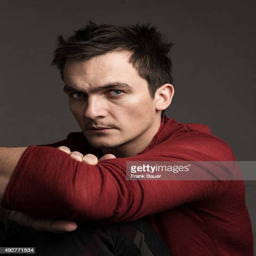
actor is photographed for the guardian